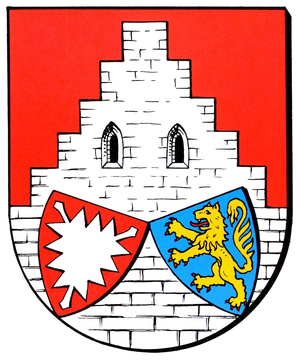
Gehrden est une ville allemande située en Basse-Saxe, dans la Région de Hanovre.